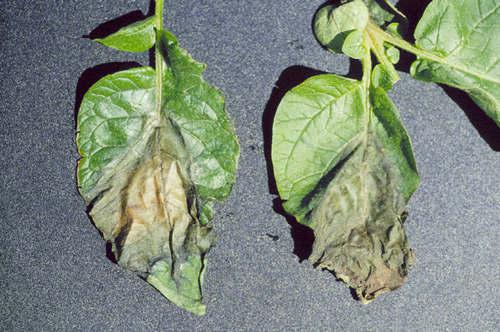
Labels: Potato leaf late blight, Potato leaf late blight